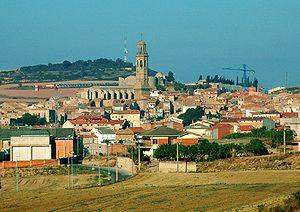
Calonge de Segarra est une commune de la province de Barcelone, en Catalogne, en Espagne, de la comarque d'Anoia
Calaf est une commune de la province de Barcelone, en Catalogne, en Espagne, de la comarque d'Anoia